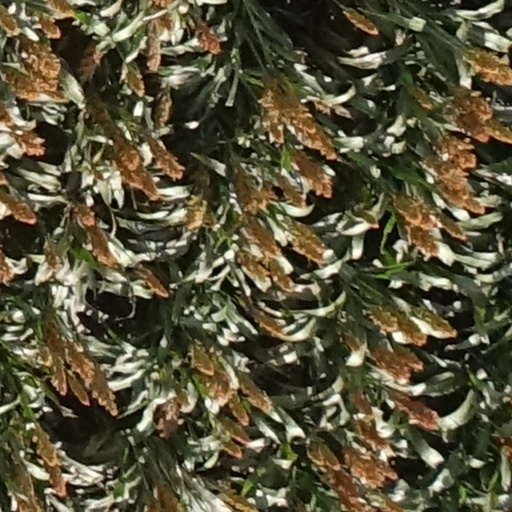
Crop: sorghum